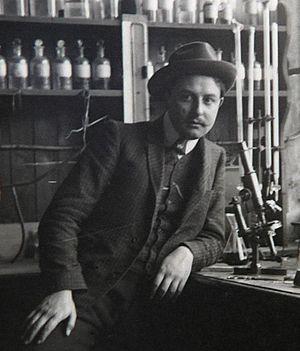
Maurice de Keghel (Gand 1883 - Montmorency 1965), chimiste et industriel
Maurice de Keghel est un chimiste et industriel français d'origine belge né à Gand le 9 août 1883 et décédé à Montmorency le 17 juin 1965, auteur de nombreux ouvrages de chimie appliquée consacrés essentiellement aux produits à usage ménager, industriel ou artisanal.
Le médecin et microbiologiste allemand Robert Koch découvre le bacille du choléra.